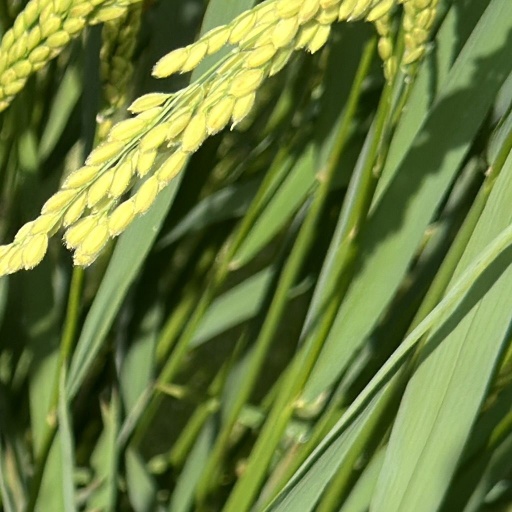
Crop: rice